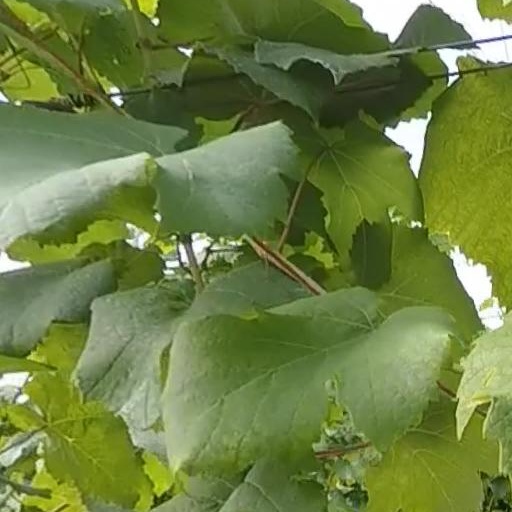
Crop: grape